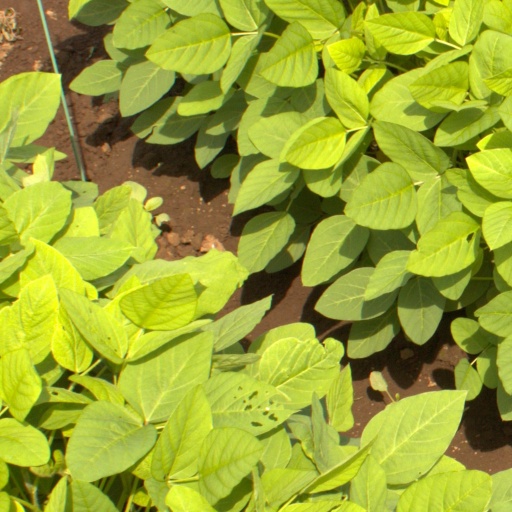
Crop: soybean